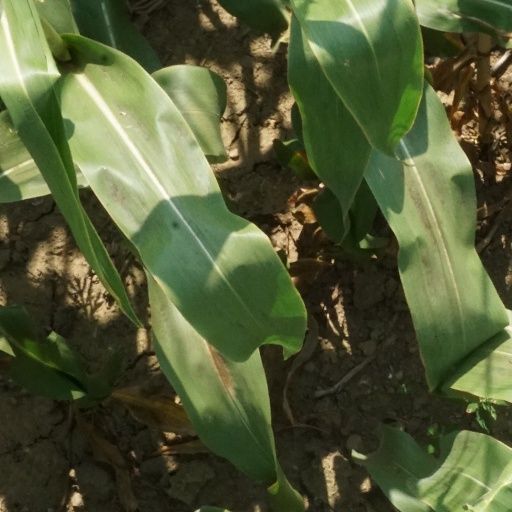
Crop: maize; corn